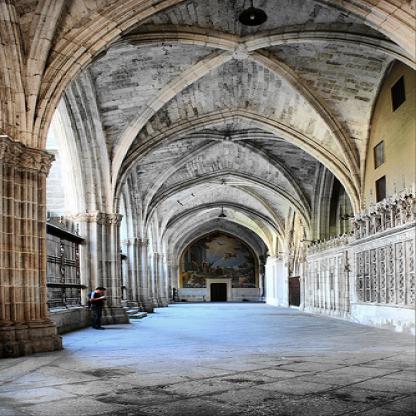
Scene: Indoor